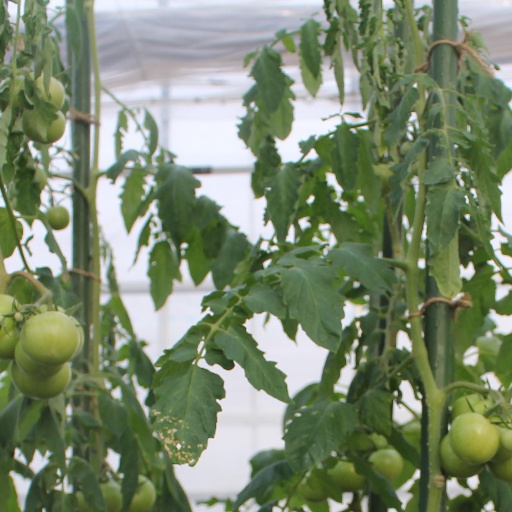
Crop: tomato